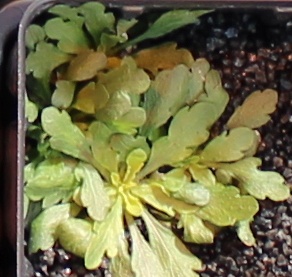
Label: Horseweed